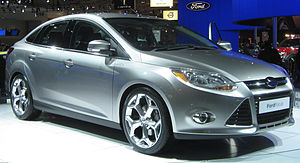
Ford Motor Company / Miljøinitiativer / Brændstoffleksible modeller
Ford Focus Sedan
Ford Motor Company er en amerikansk multinational bilfabrikant med hovedsæde i Dearborn, Michigan, USA. Virksomheden er grundlagt af Henry Ford den 16. juni 1903. Koncernen sælger biler kommercielle køretøjer under Ford-mærket og luksusbiler under Lincoln-mærket. Tidligere har koncernen også fremstillet lastbiler, traktorer og bildele. Ford har haft tæt samarbejde med Mazda, i form af produktionsudvikling og ejede før 33%. I de senere år valgte Ford sælge næsten alle aktier igen, til nu 13%. Ford ejer også bilmærket Aston Martin. Ford Motor Company er børsnoteret på New York Stock Exchange og styres af Ford-familien, tiltrods for de har en mindre ejerandel. Baseret på det samlede bilsalg i 2010 er Ford Motor Company den næststørste bilproducent i USA og femtestørst på verdensplan. Fords globale omsætning i 2009 var på 118,3 milliarder dollars ifølge Fortune 500. I 2008 producerede Ford 5,532 millioner biler og samme år var antallet af ansatte hos Ford 230.000. I 2009 afstedkom finanskrisen, at Fords produktion faldt til 4,817 millioner. Selskabets nettoindkomst i 2010 var på 6,6 milliarder dollars.